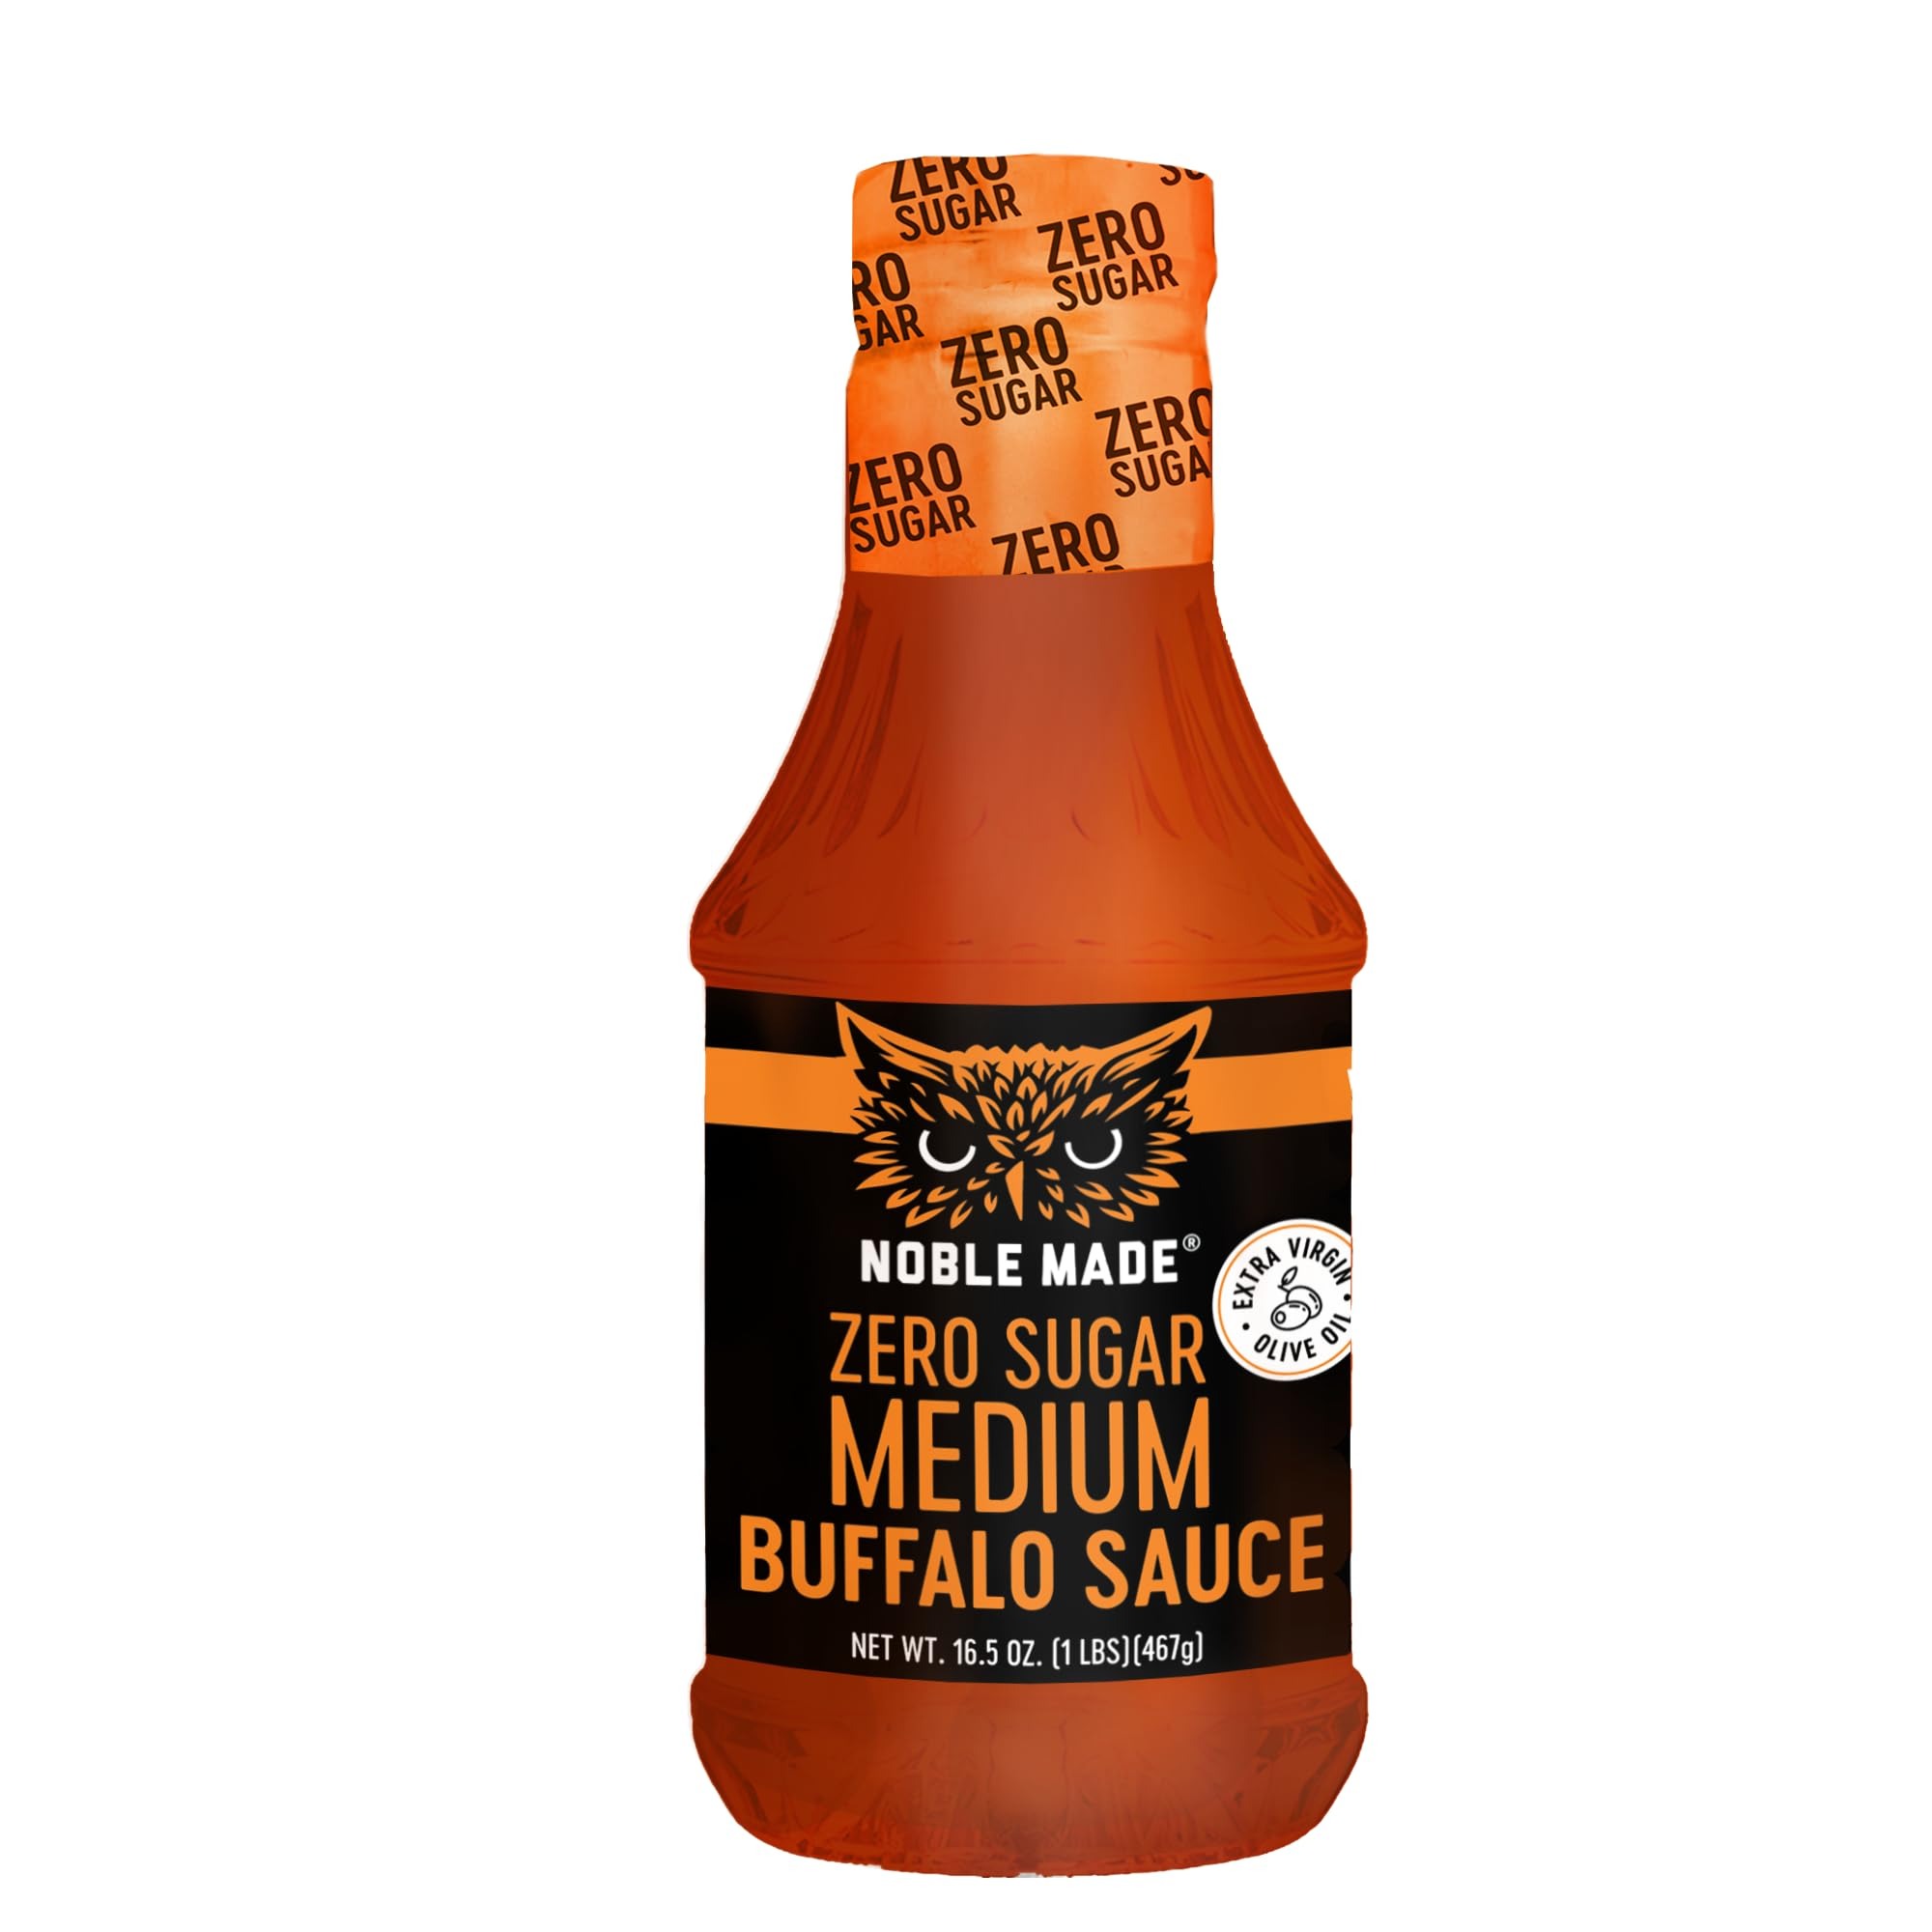
Item Name: Noble Made Medium Buffalo Sauce, Zero Sugar Wing Sauce, Keto, Gluten Free, Vegan Dipping & Wing Sauce, Low Carb, Dairy Free, Paleo, Whole30, 16.5 Ounce (1 Count)
Bullet Point 1: MEDIUM BUFFALO SAUCE: With a perfectly prudent dose of bold cayenne pepper, The New Primal bottled not just a happy medium, but the happiest medium. Use this medium buffalo sauce liberally for the boldest wing or on the most bashful cauliflower. This sure doesn’t taste like a compromise.
Bullet Point 2: WHOLE30 APPROVED & PALEO: The New Primal Buffalo sauces are mean and delicious and keeps your meats and veggies - and you - well within your nutrition objectives. No more cobbling together recipes or wasting ingredients.
Bullet Point 3: GLUTEN FREE: Each variety receives the stamp of the strictest standards to promote a healthy gut and happy gut-check. Because who really needs gluten or genetic modification? Not you.
Product Description: Zero sugar Medium buffalo sauce by Noble Made. With no artificial flavors, colors, or preservatives, we serve up only the best sauce. - Dairy-Free - Made with Extra Virgin Olive Oil - Whole30 Approved - Certified Paleo - Certified Gluten-Free - Certified Keto
Value: 16.5
Unit: Ounce

Price: 4.98